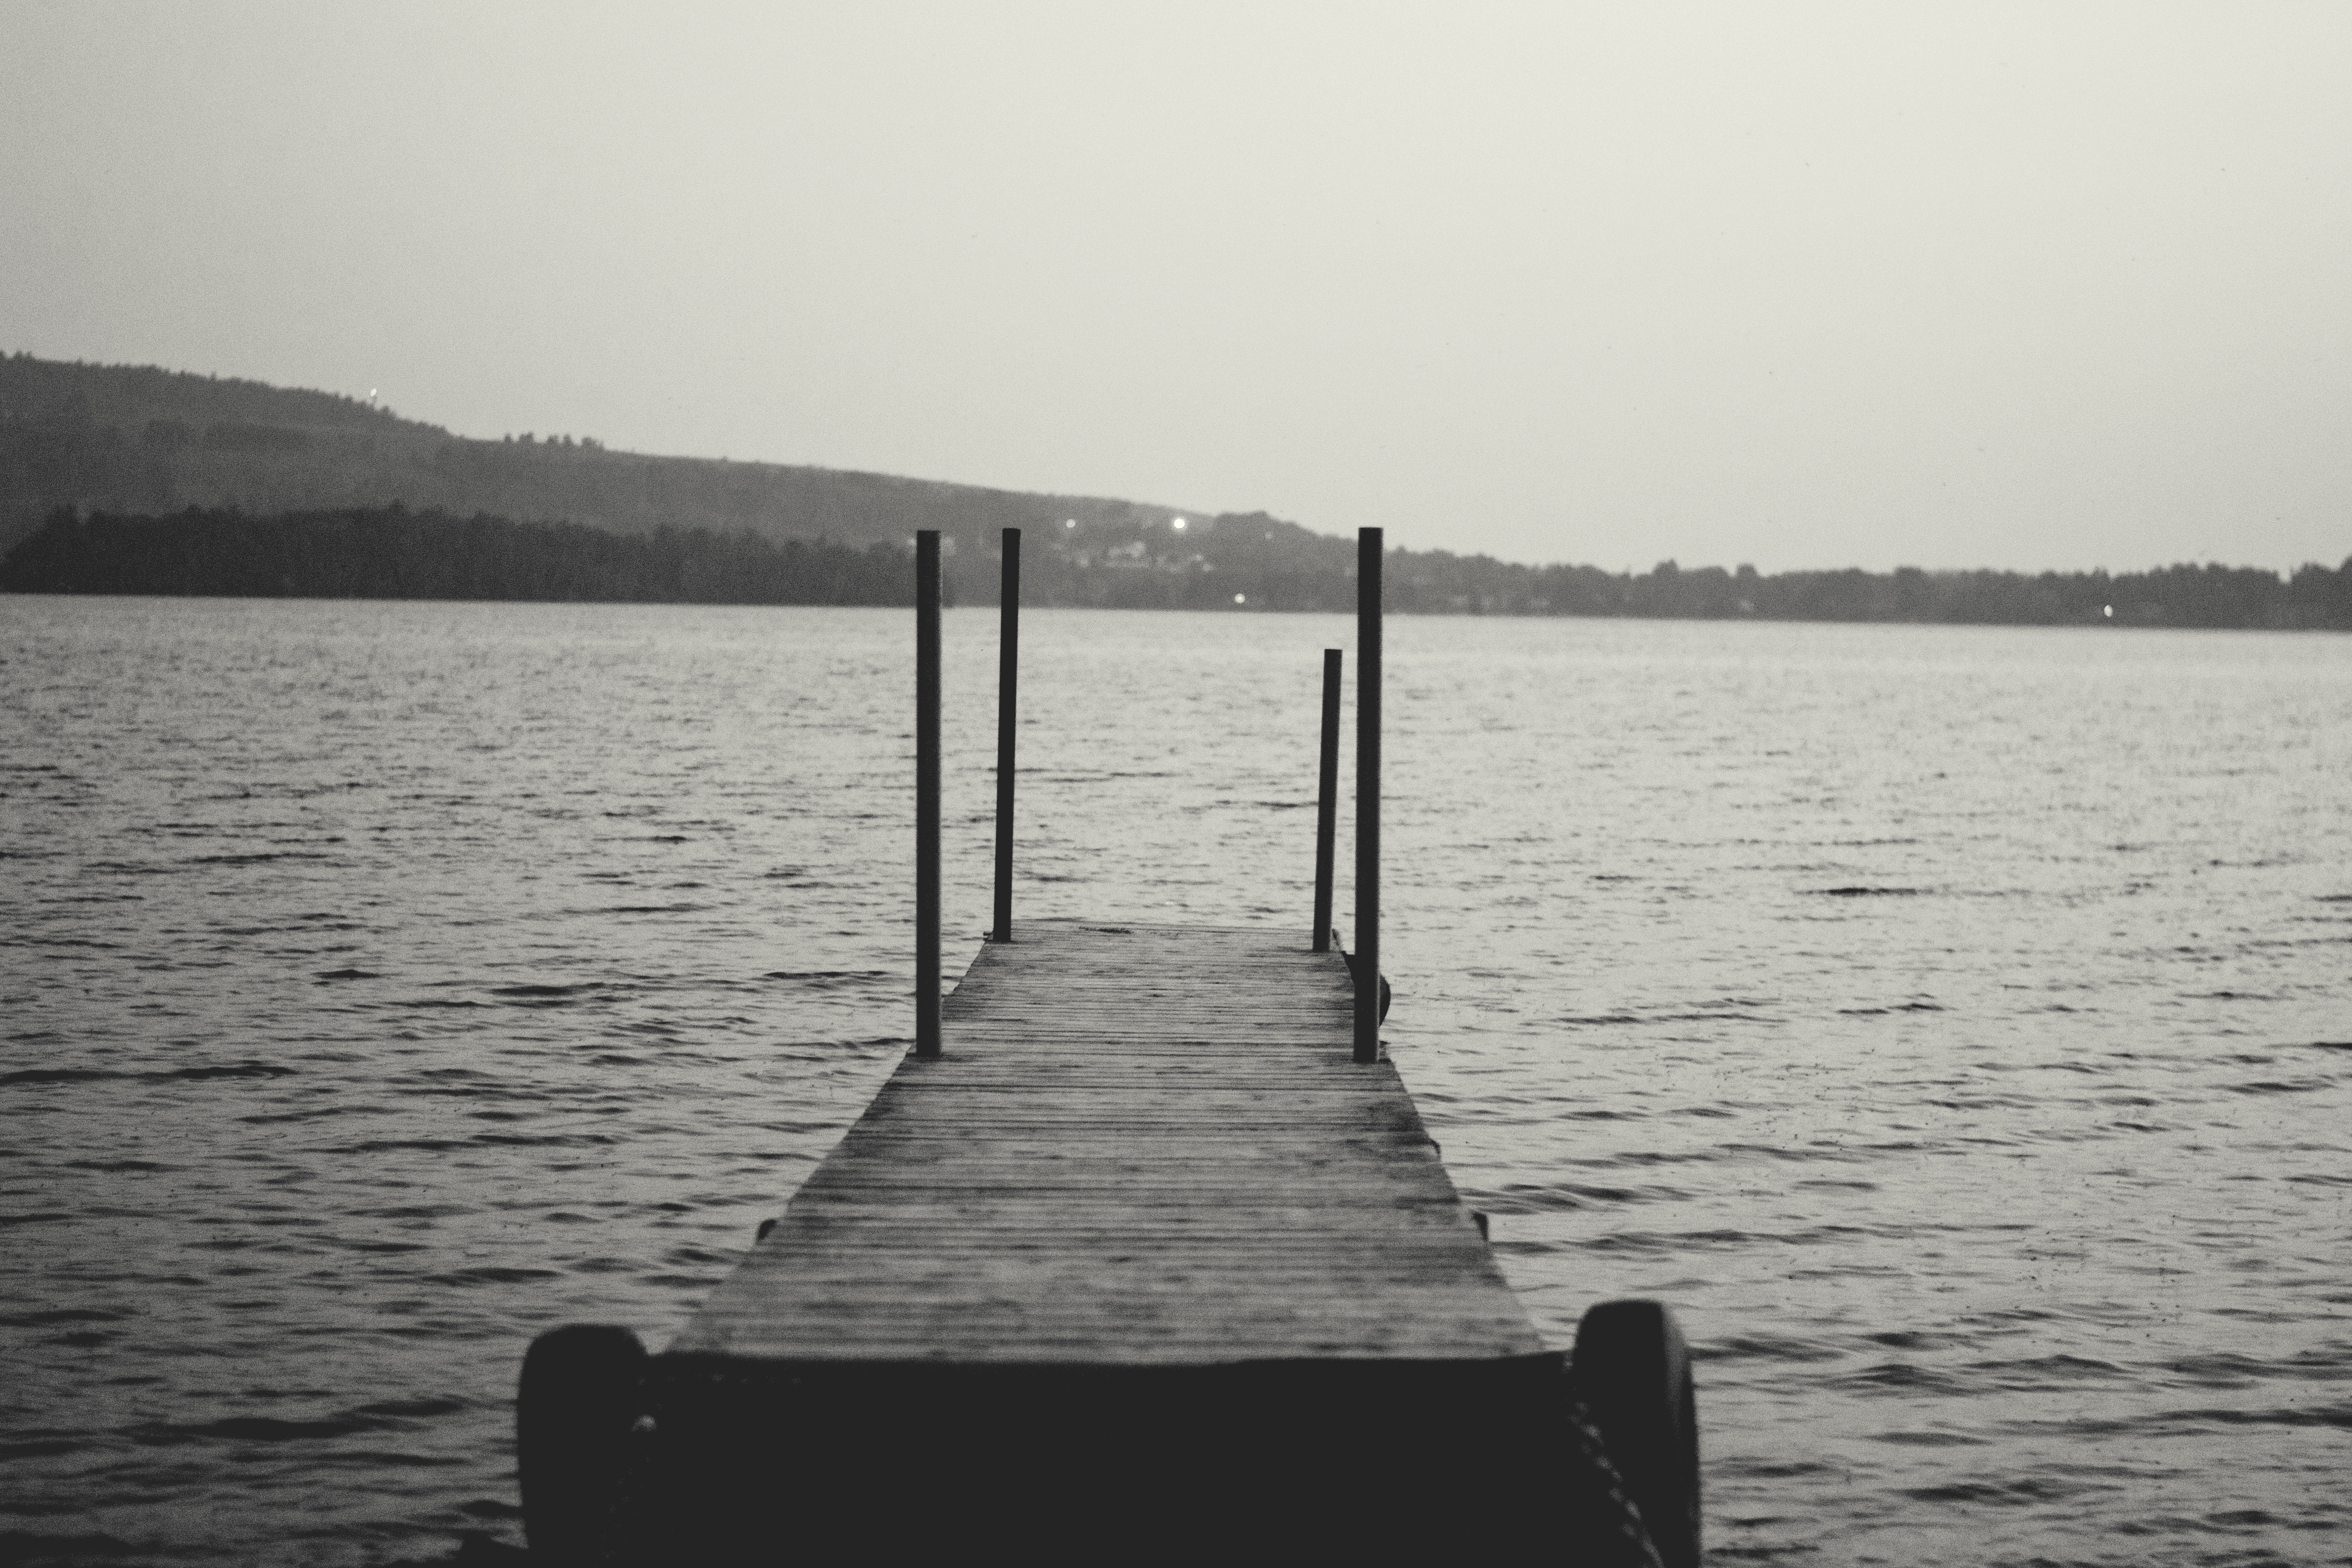
landscape, sea, coast, water, nature, outdoor, ocean, horizon, dock, black and white, boat, morning, shore, lake, pier, river, reflection, vehicle, peaceful, park, bay, reservoir, black, monochrome, body of water, boating, monochrome photography, atmospheric phenomenon